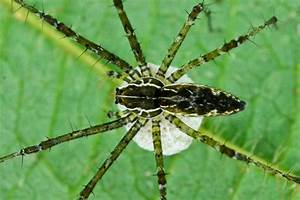
Label: ragno